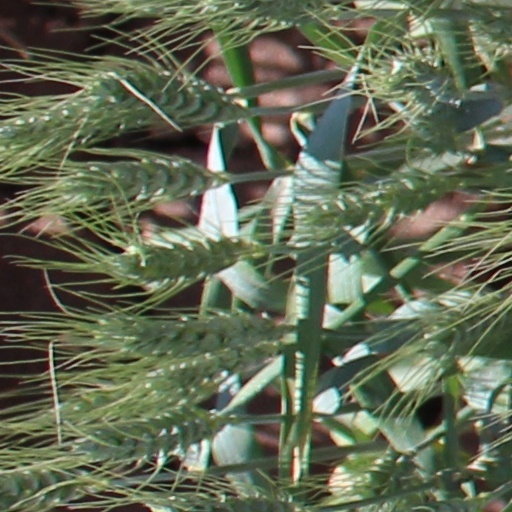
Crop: wheat